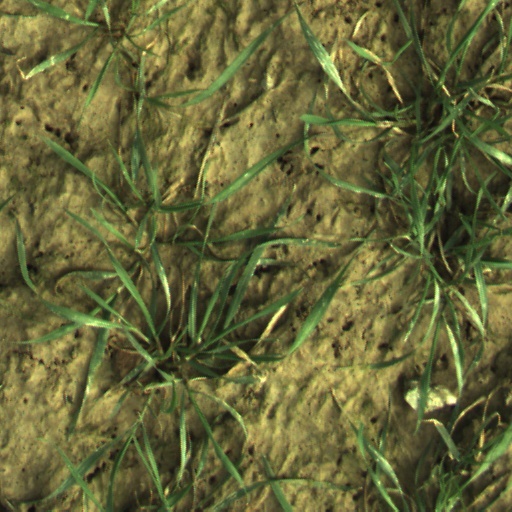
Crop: wheat